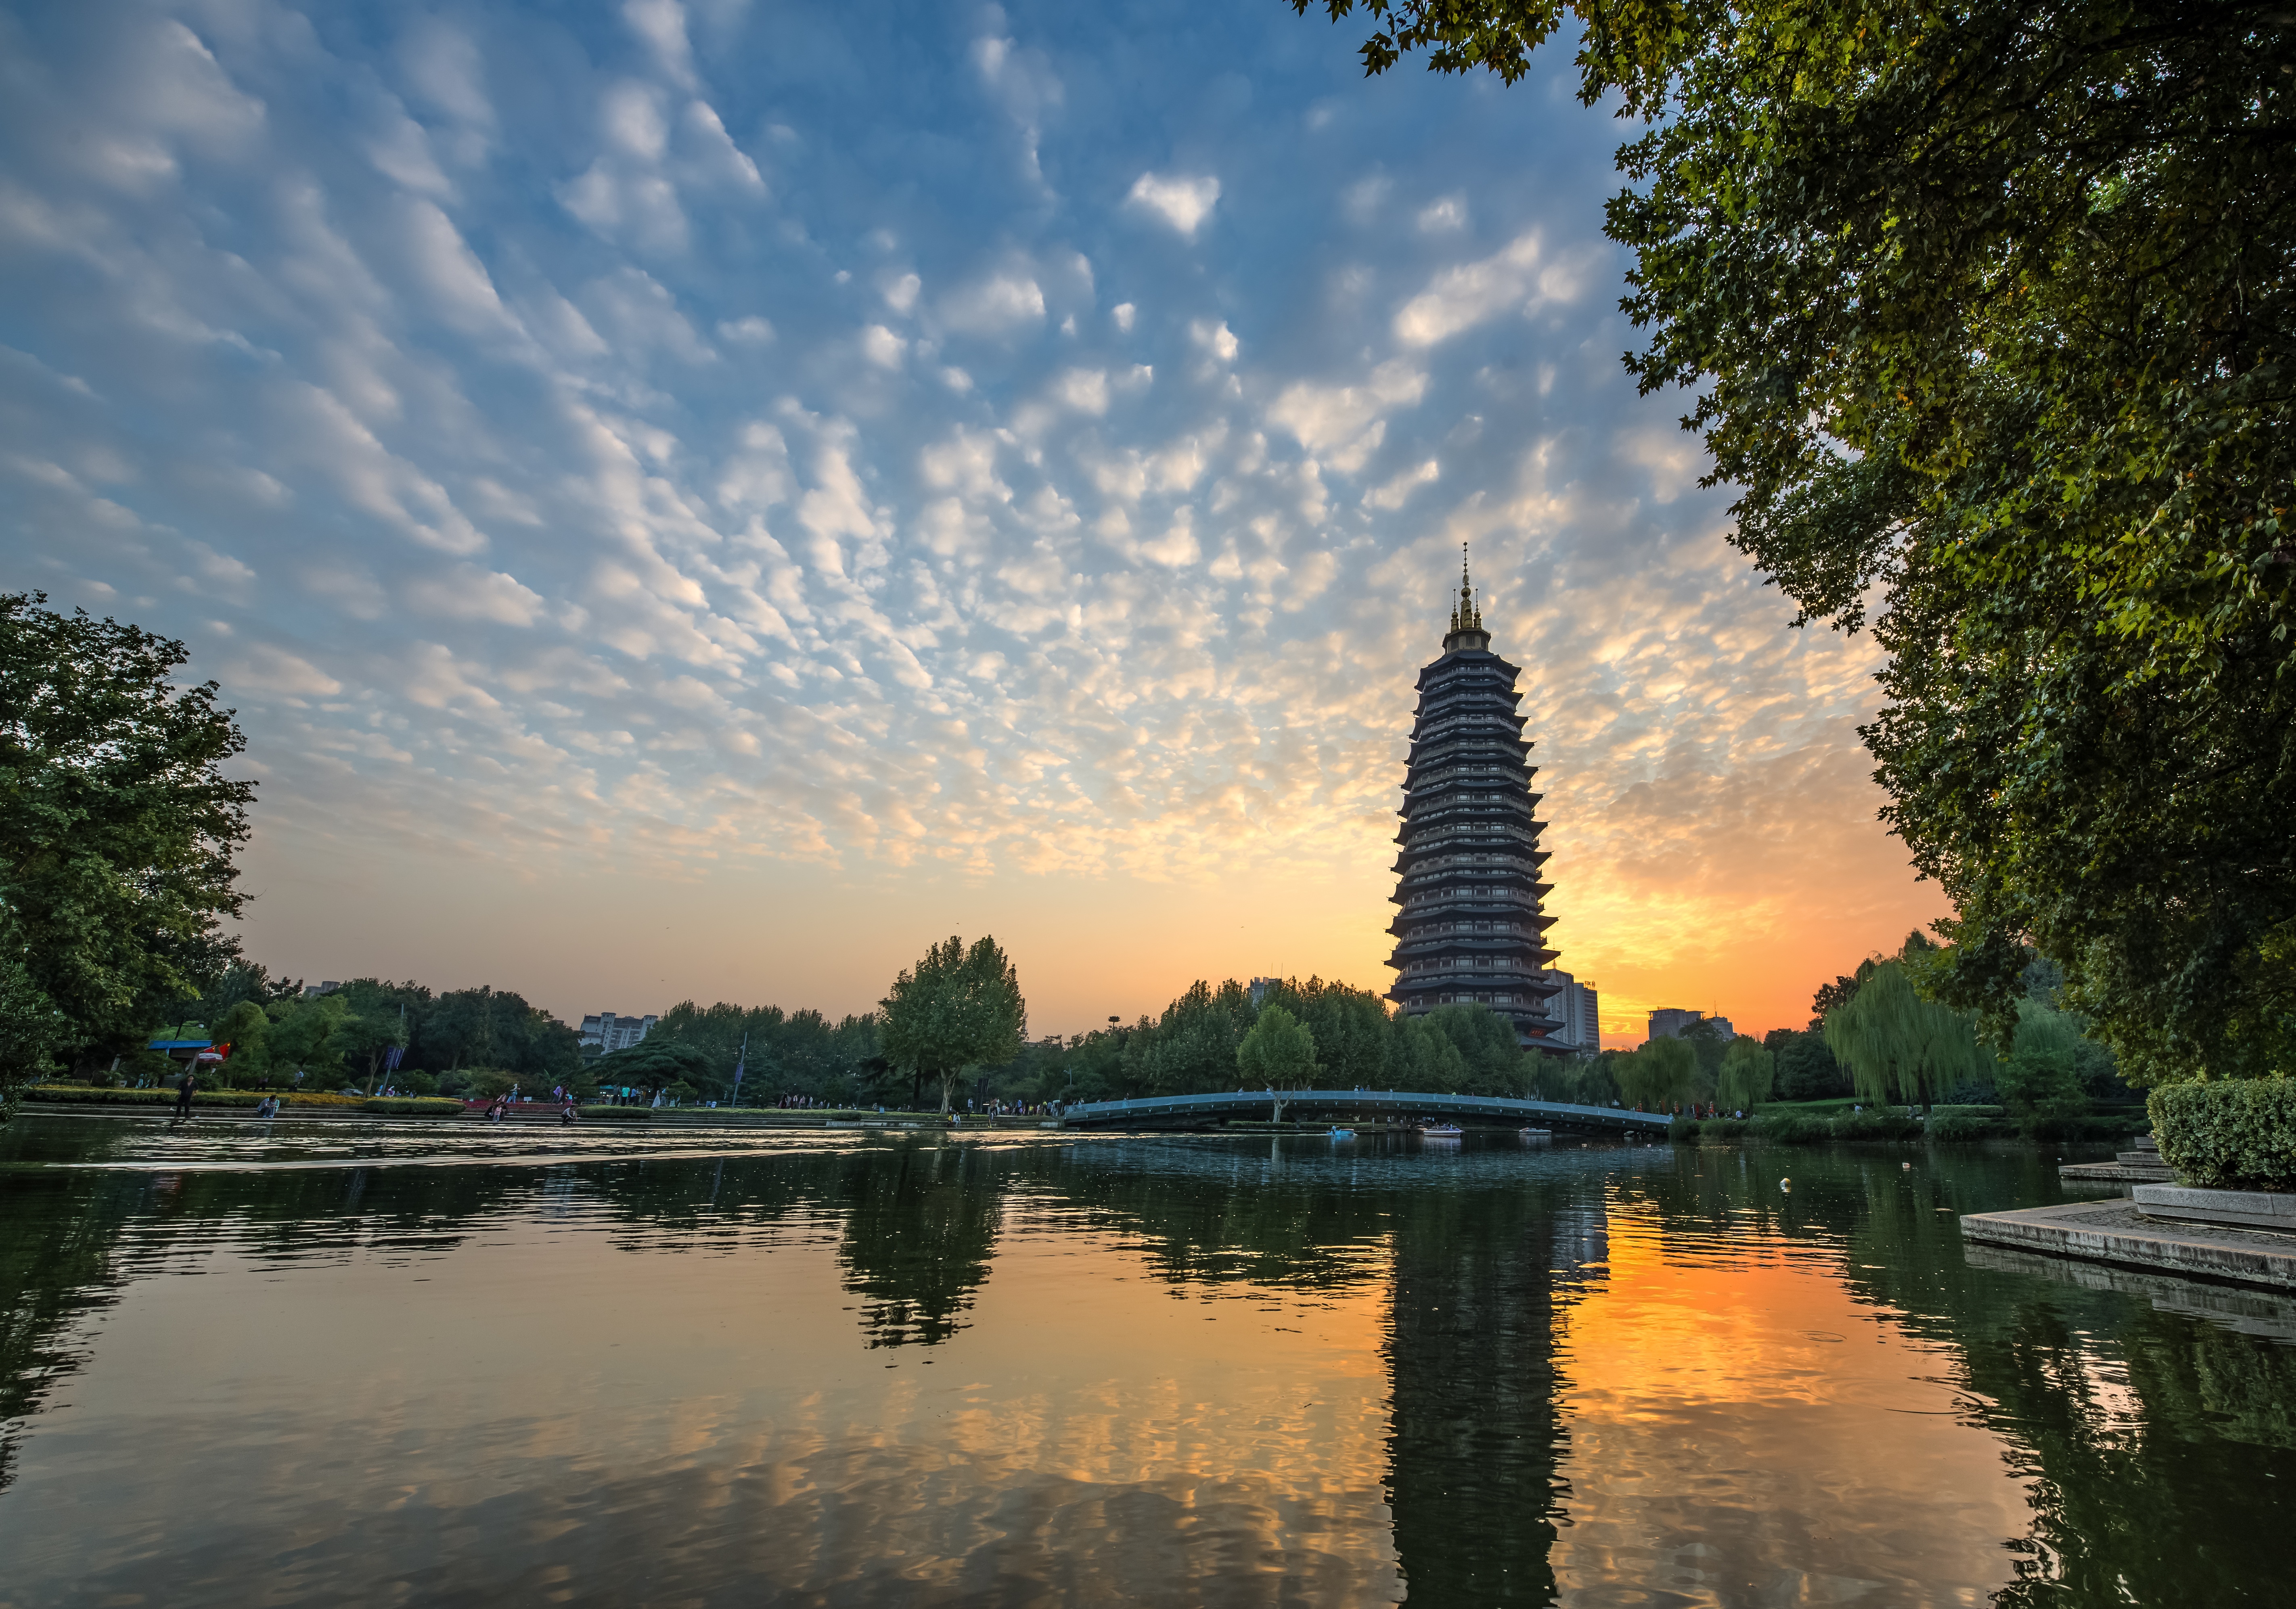
landscape, tree, water, nature, cloud, sky, sunset, sunlight, morning, flower, lake, dawn, river, cityscape, dusk, pond, evening, reflection, tower, autumn, park, waterway, views, reflecting pool, woody plant, tianning